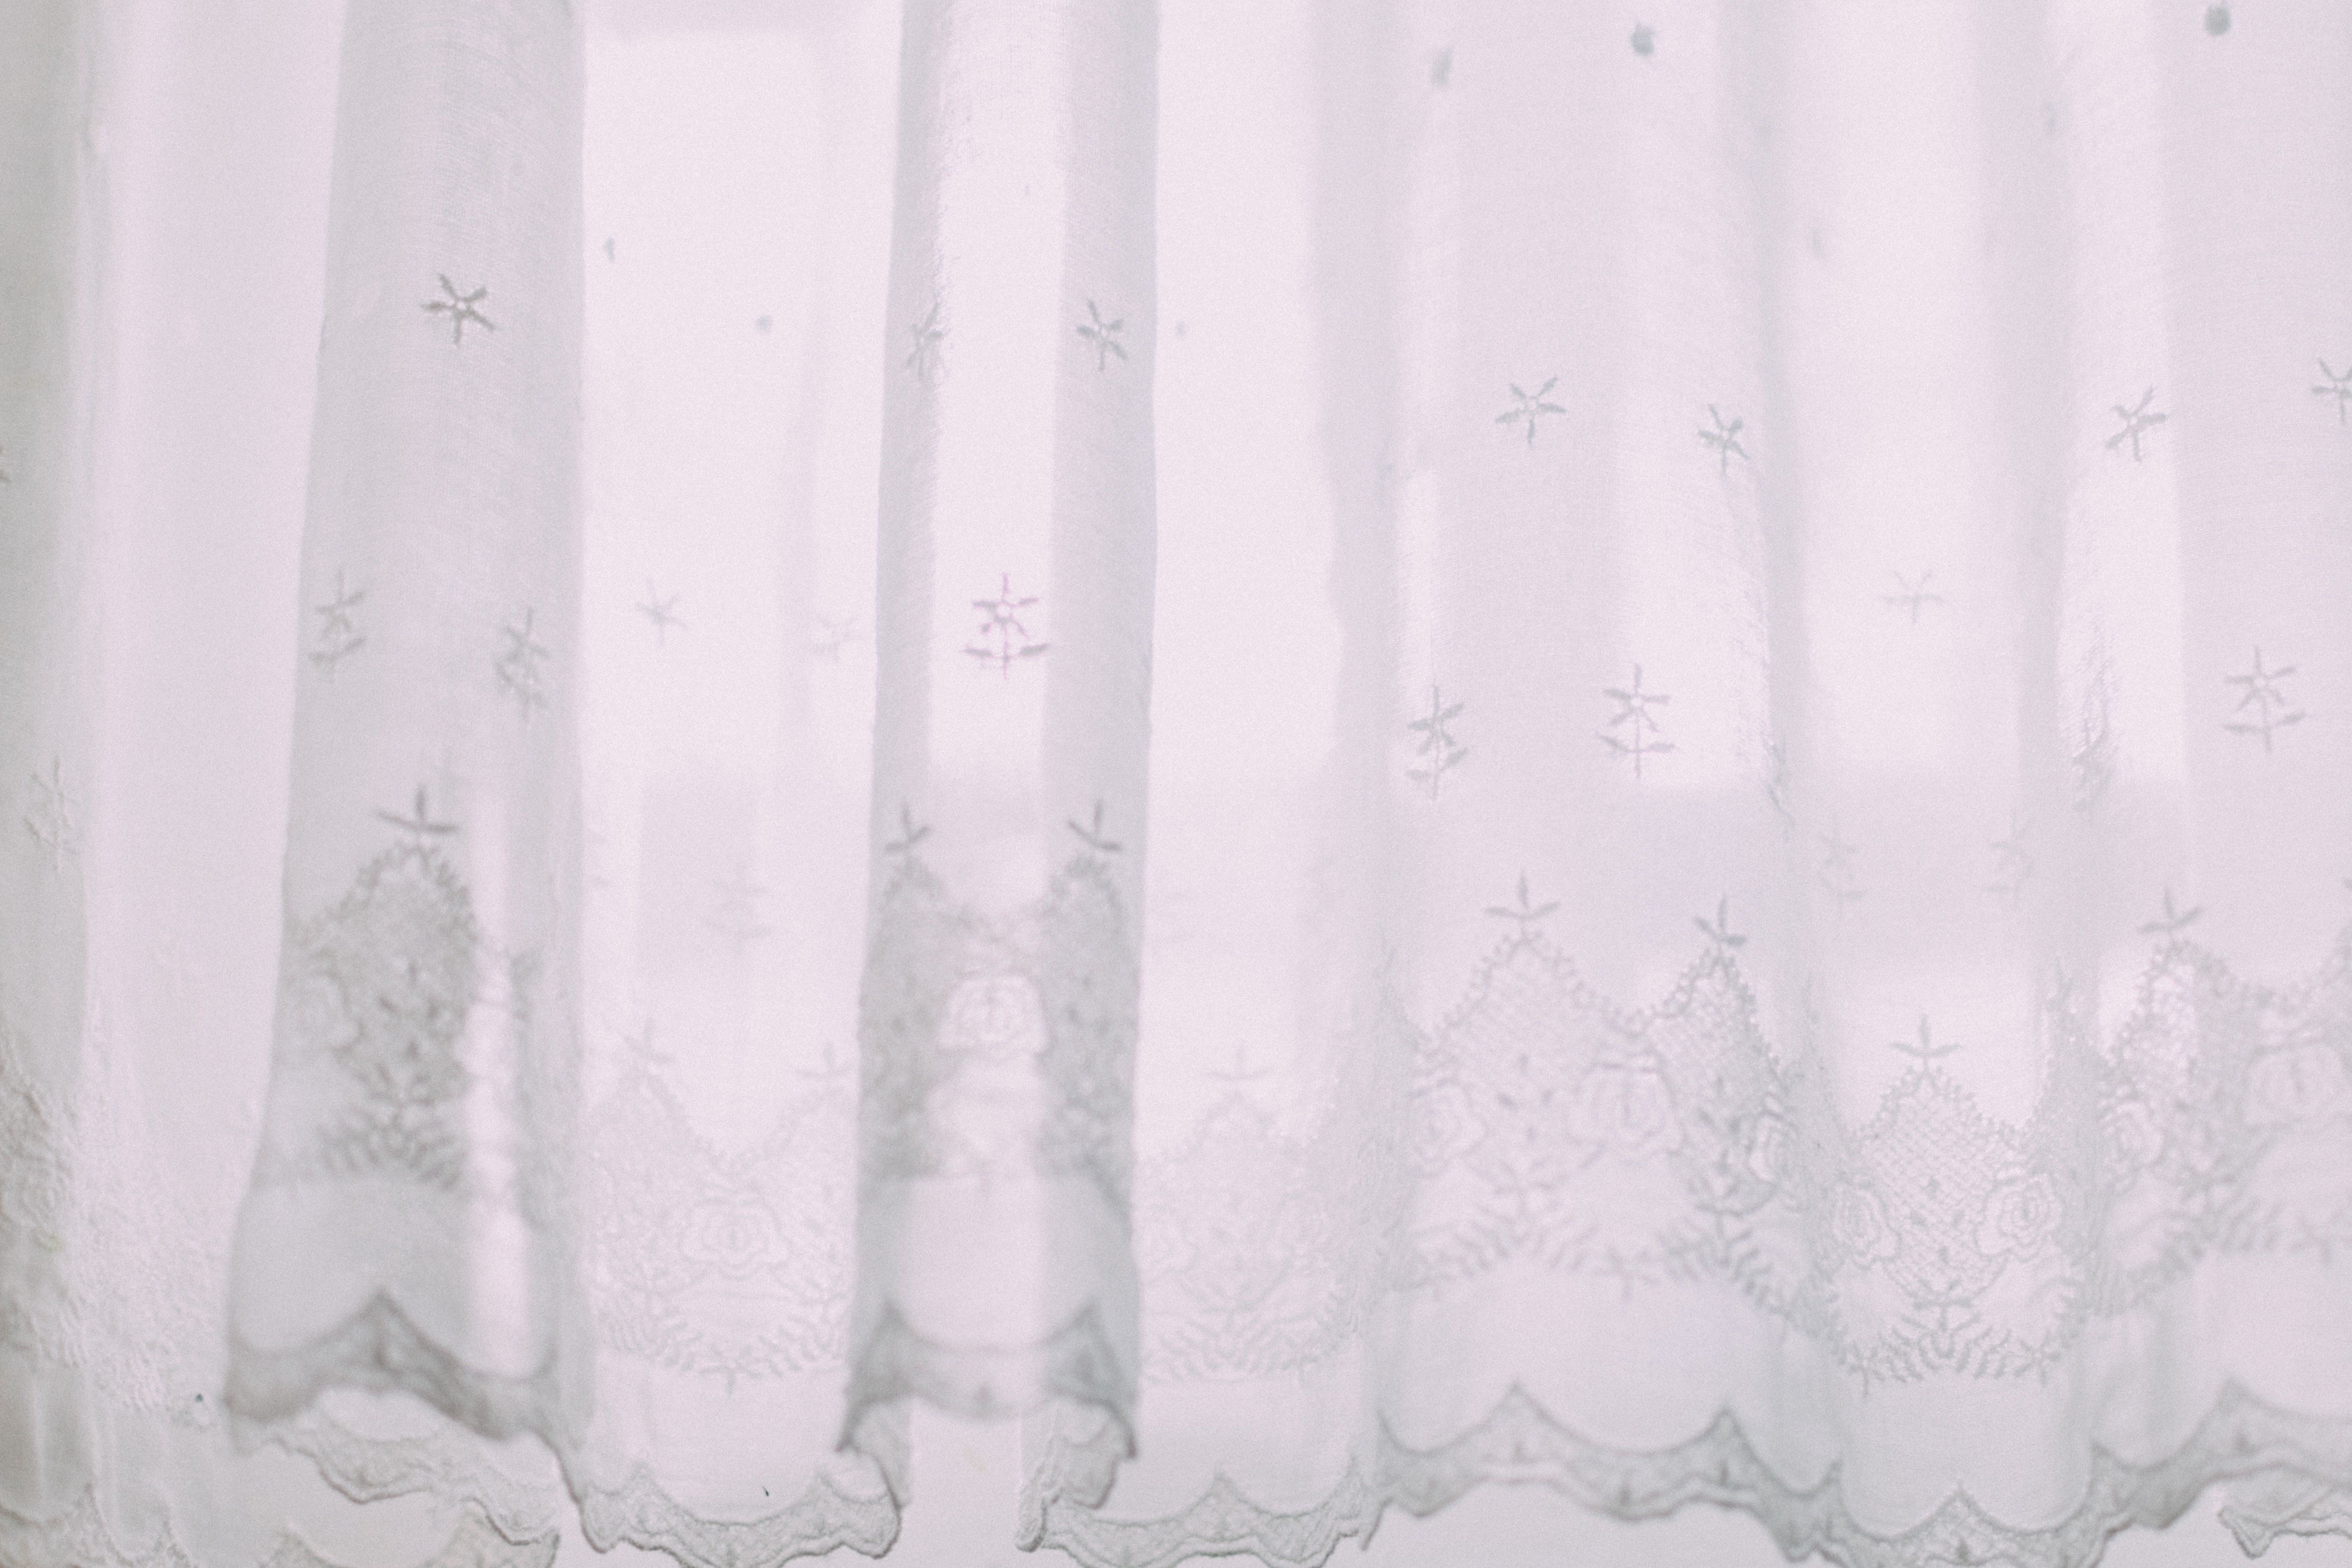
light, white, curtain, decor, material, interior design, textured, textile, simple, gown, window treatment